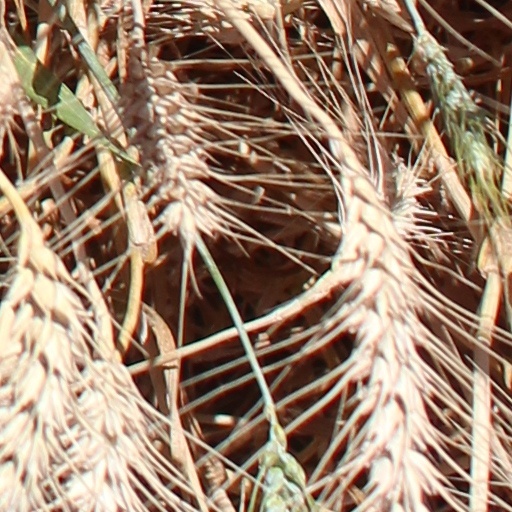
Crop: wheat